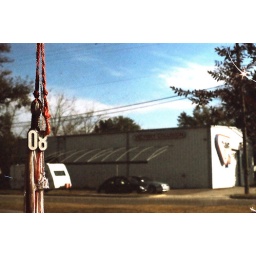
tashas tassel in her car hanging from the mirror